Mahan Esfahani

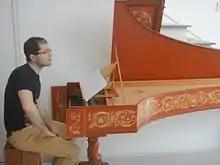
Mahan Esfahani - Pharos Chamber Music Festival 2014

Mahan Esfahani (born 1984 in Tehran) is an Iranian-American harpsichordist.